Emma Irene Åström

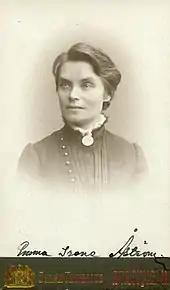
Emma Irene Åström.

Emma Irene Åström (27 April 1847 – 3 July 1934) was a Finnish teacher and Finland's first female university graduate.